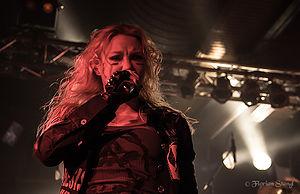
Arch Enemy est un groupe de death metal mélodique suédois, formé en 1995 par l'ex-guitariste de Carcass, Michael Amott. Le groupe était à l'origine représenté par Johan Liiva, la chanteuse Angela Gossow ayant pris sa place en 2001. Celle-ci est remplacée en 2014 par la Canadienne Alissa White-Gluz.